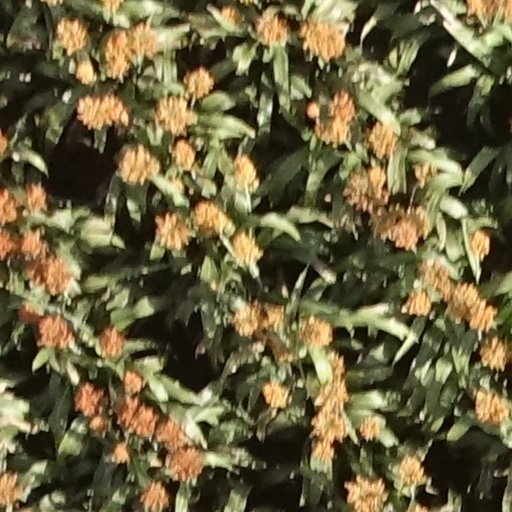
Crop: sorghum